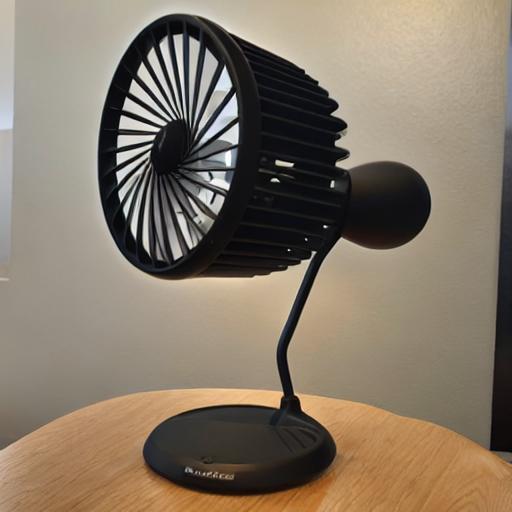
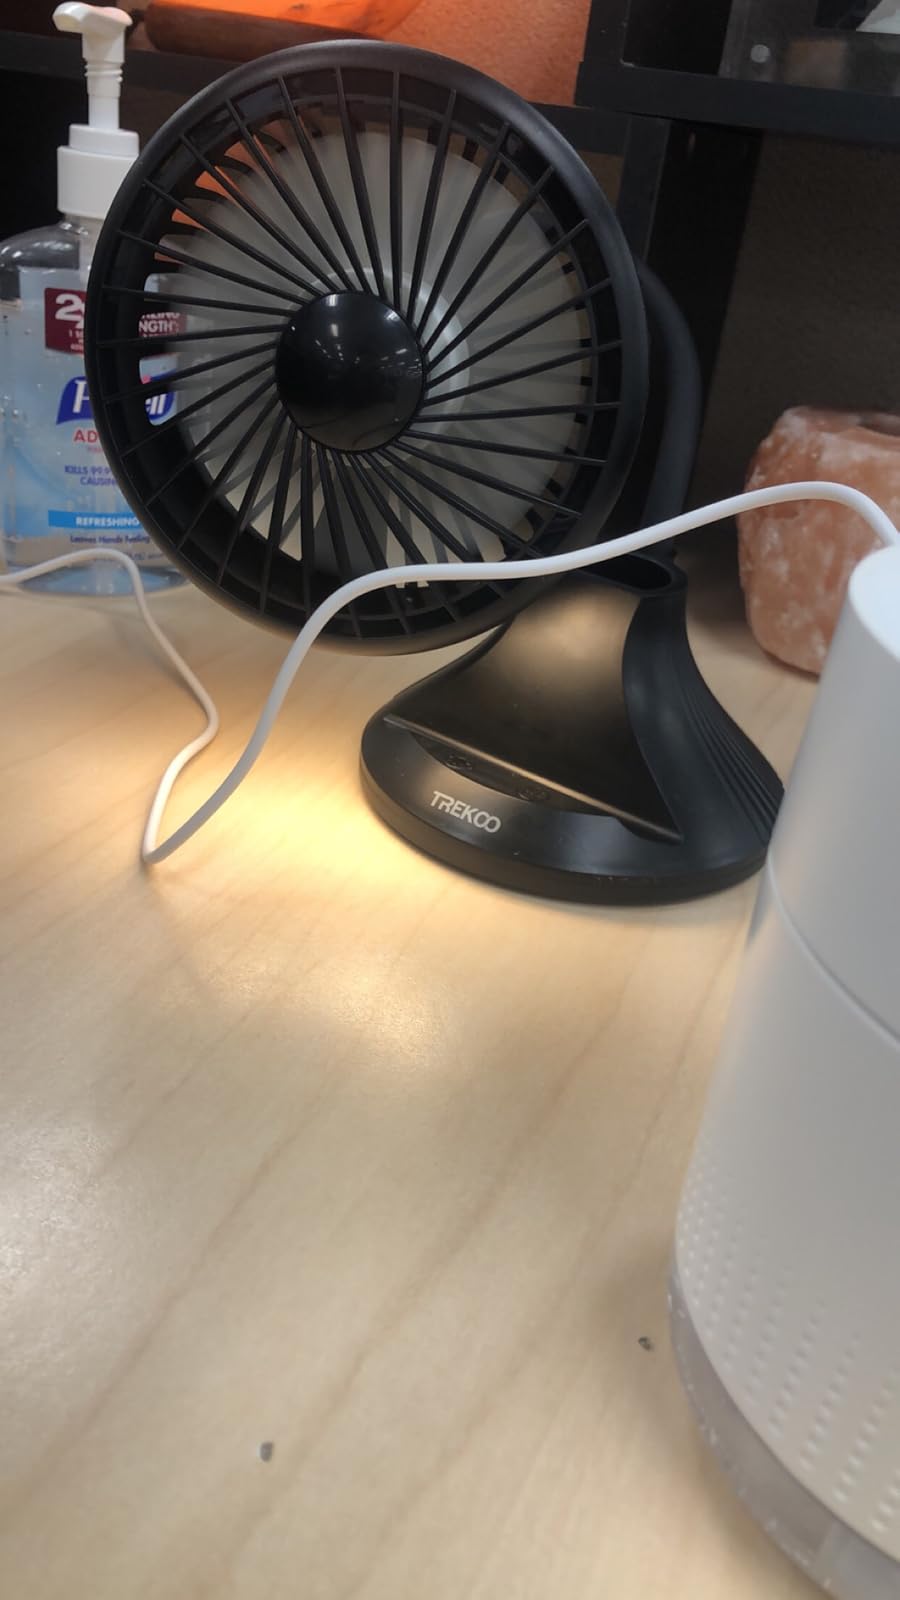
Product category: fan
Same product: no